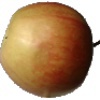
Label: Apple Red 2